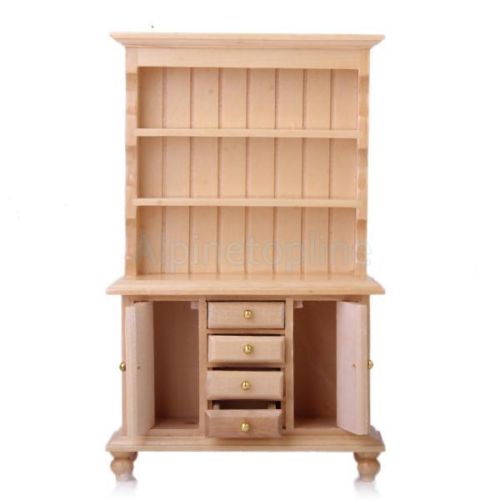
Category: cabinet